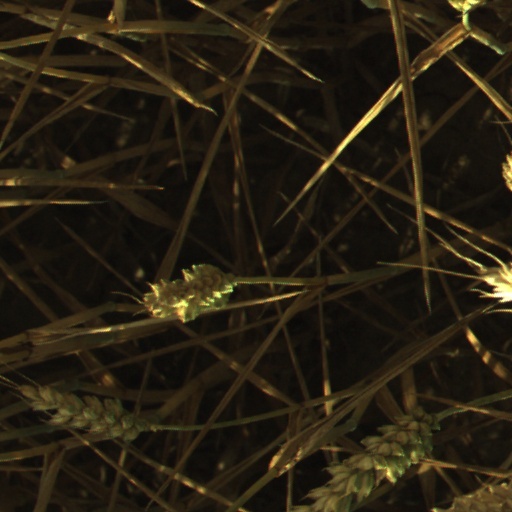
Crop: wheat